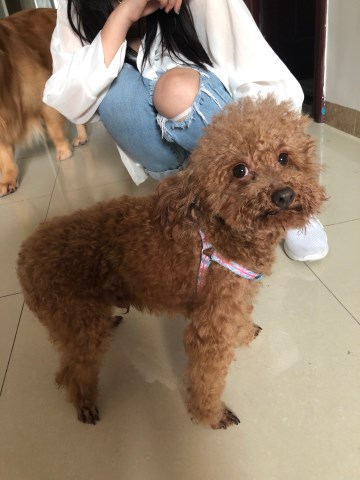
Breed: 7449-n000128-teddy